Batman Returns (video games)

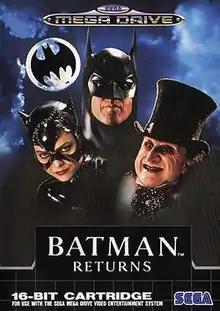
European Mega Drive cover

Batman Returns is the name of several video games for various platforms based on the 1992 film of the same name.